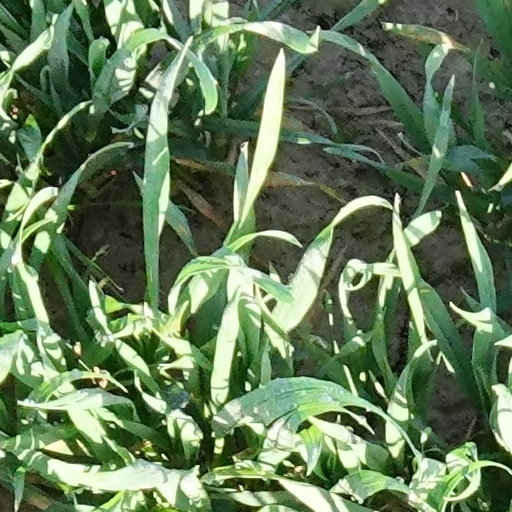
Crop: wheat